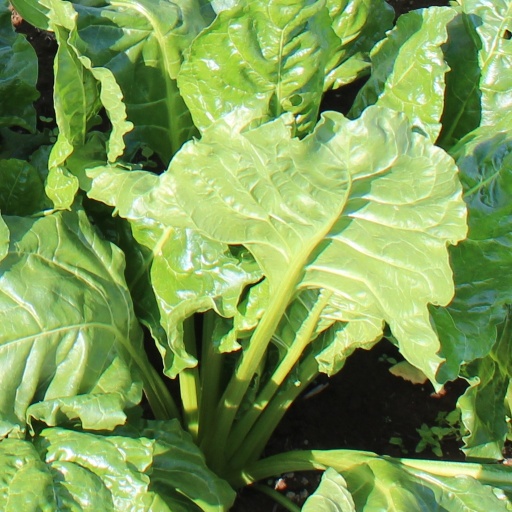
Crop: sugar beet